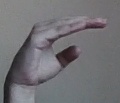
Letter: jeem